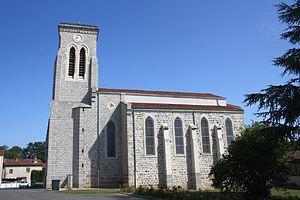
Eglise Saint-Isidore et Saint-Roch à Mornand-en-Forez (Loire)
Mornand-en-Forez est une commune française située dans le département de la Loire en région Auvergne-Rhône-Alpes, et faisant partie de Loire Forez Agglomération.